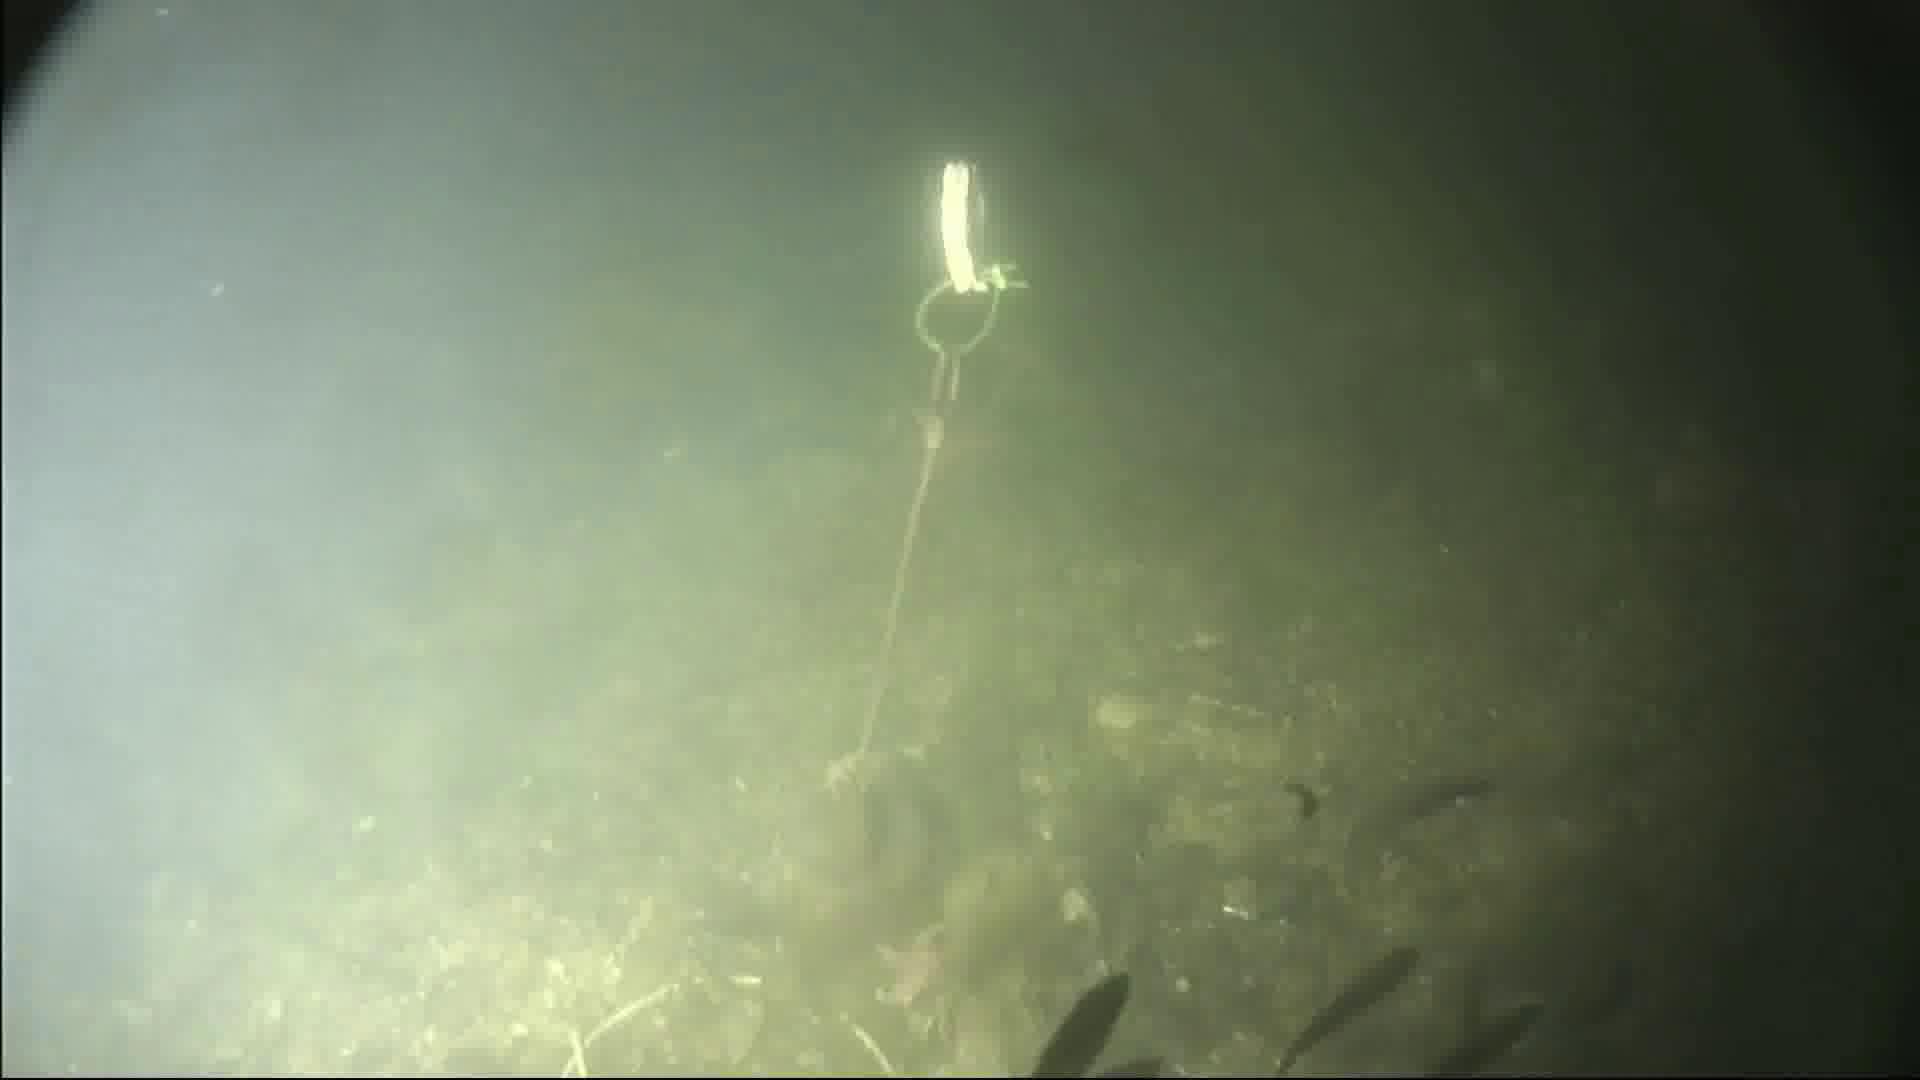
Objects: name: starfish
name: small_fish